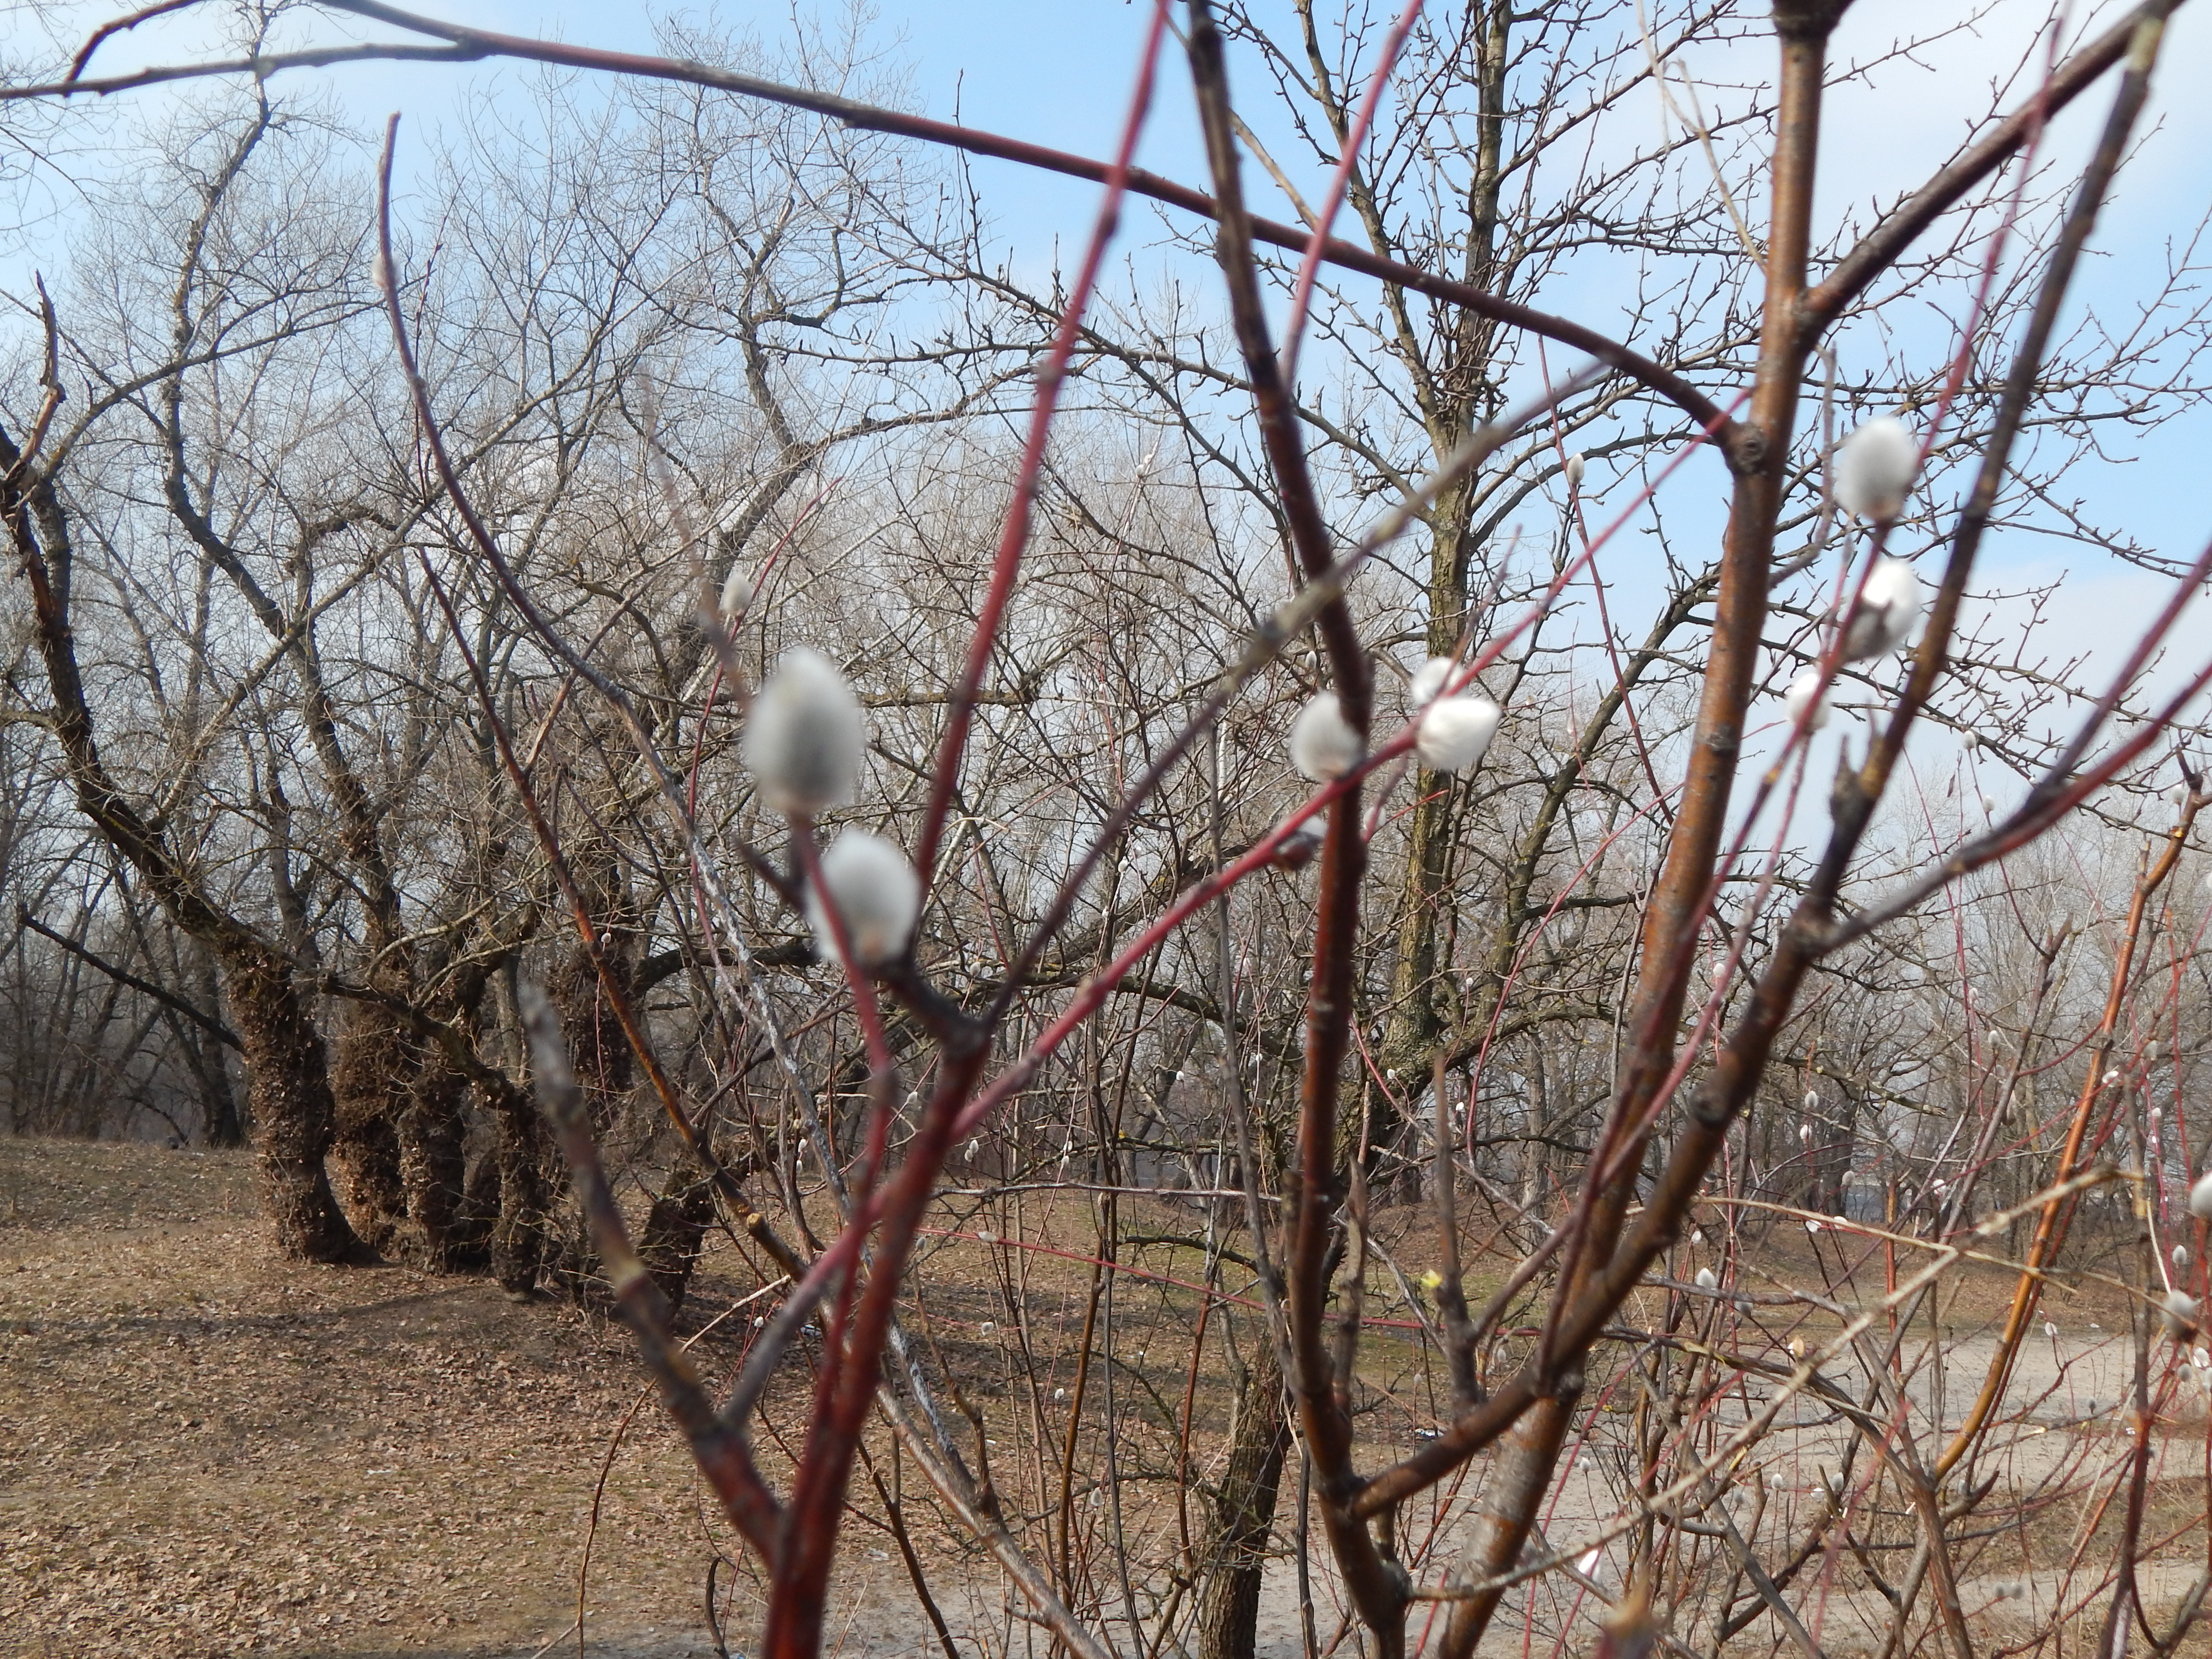
willow, spring, pussy, branch, green, background, white, season, closeup, plant, blue, tree, bloom, new, nature, flowers, beauty, decoration, natural, fresh, bright, flower, floral, twigs, woody plant, flora, sky, winter, twig, blossom, shrubland